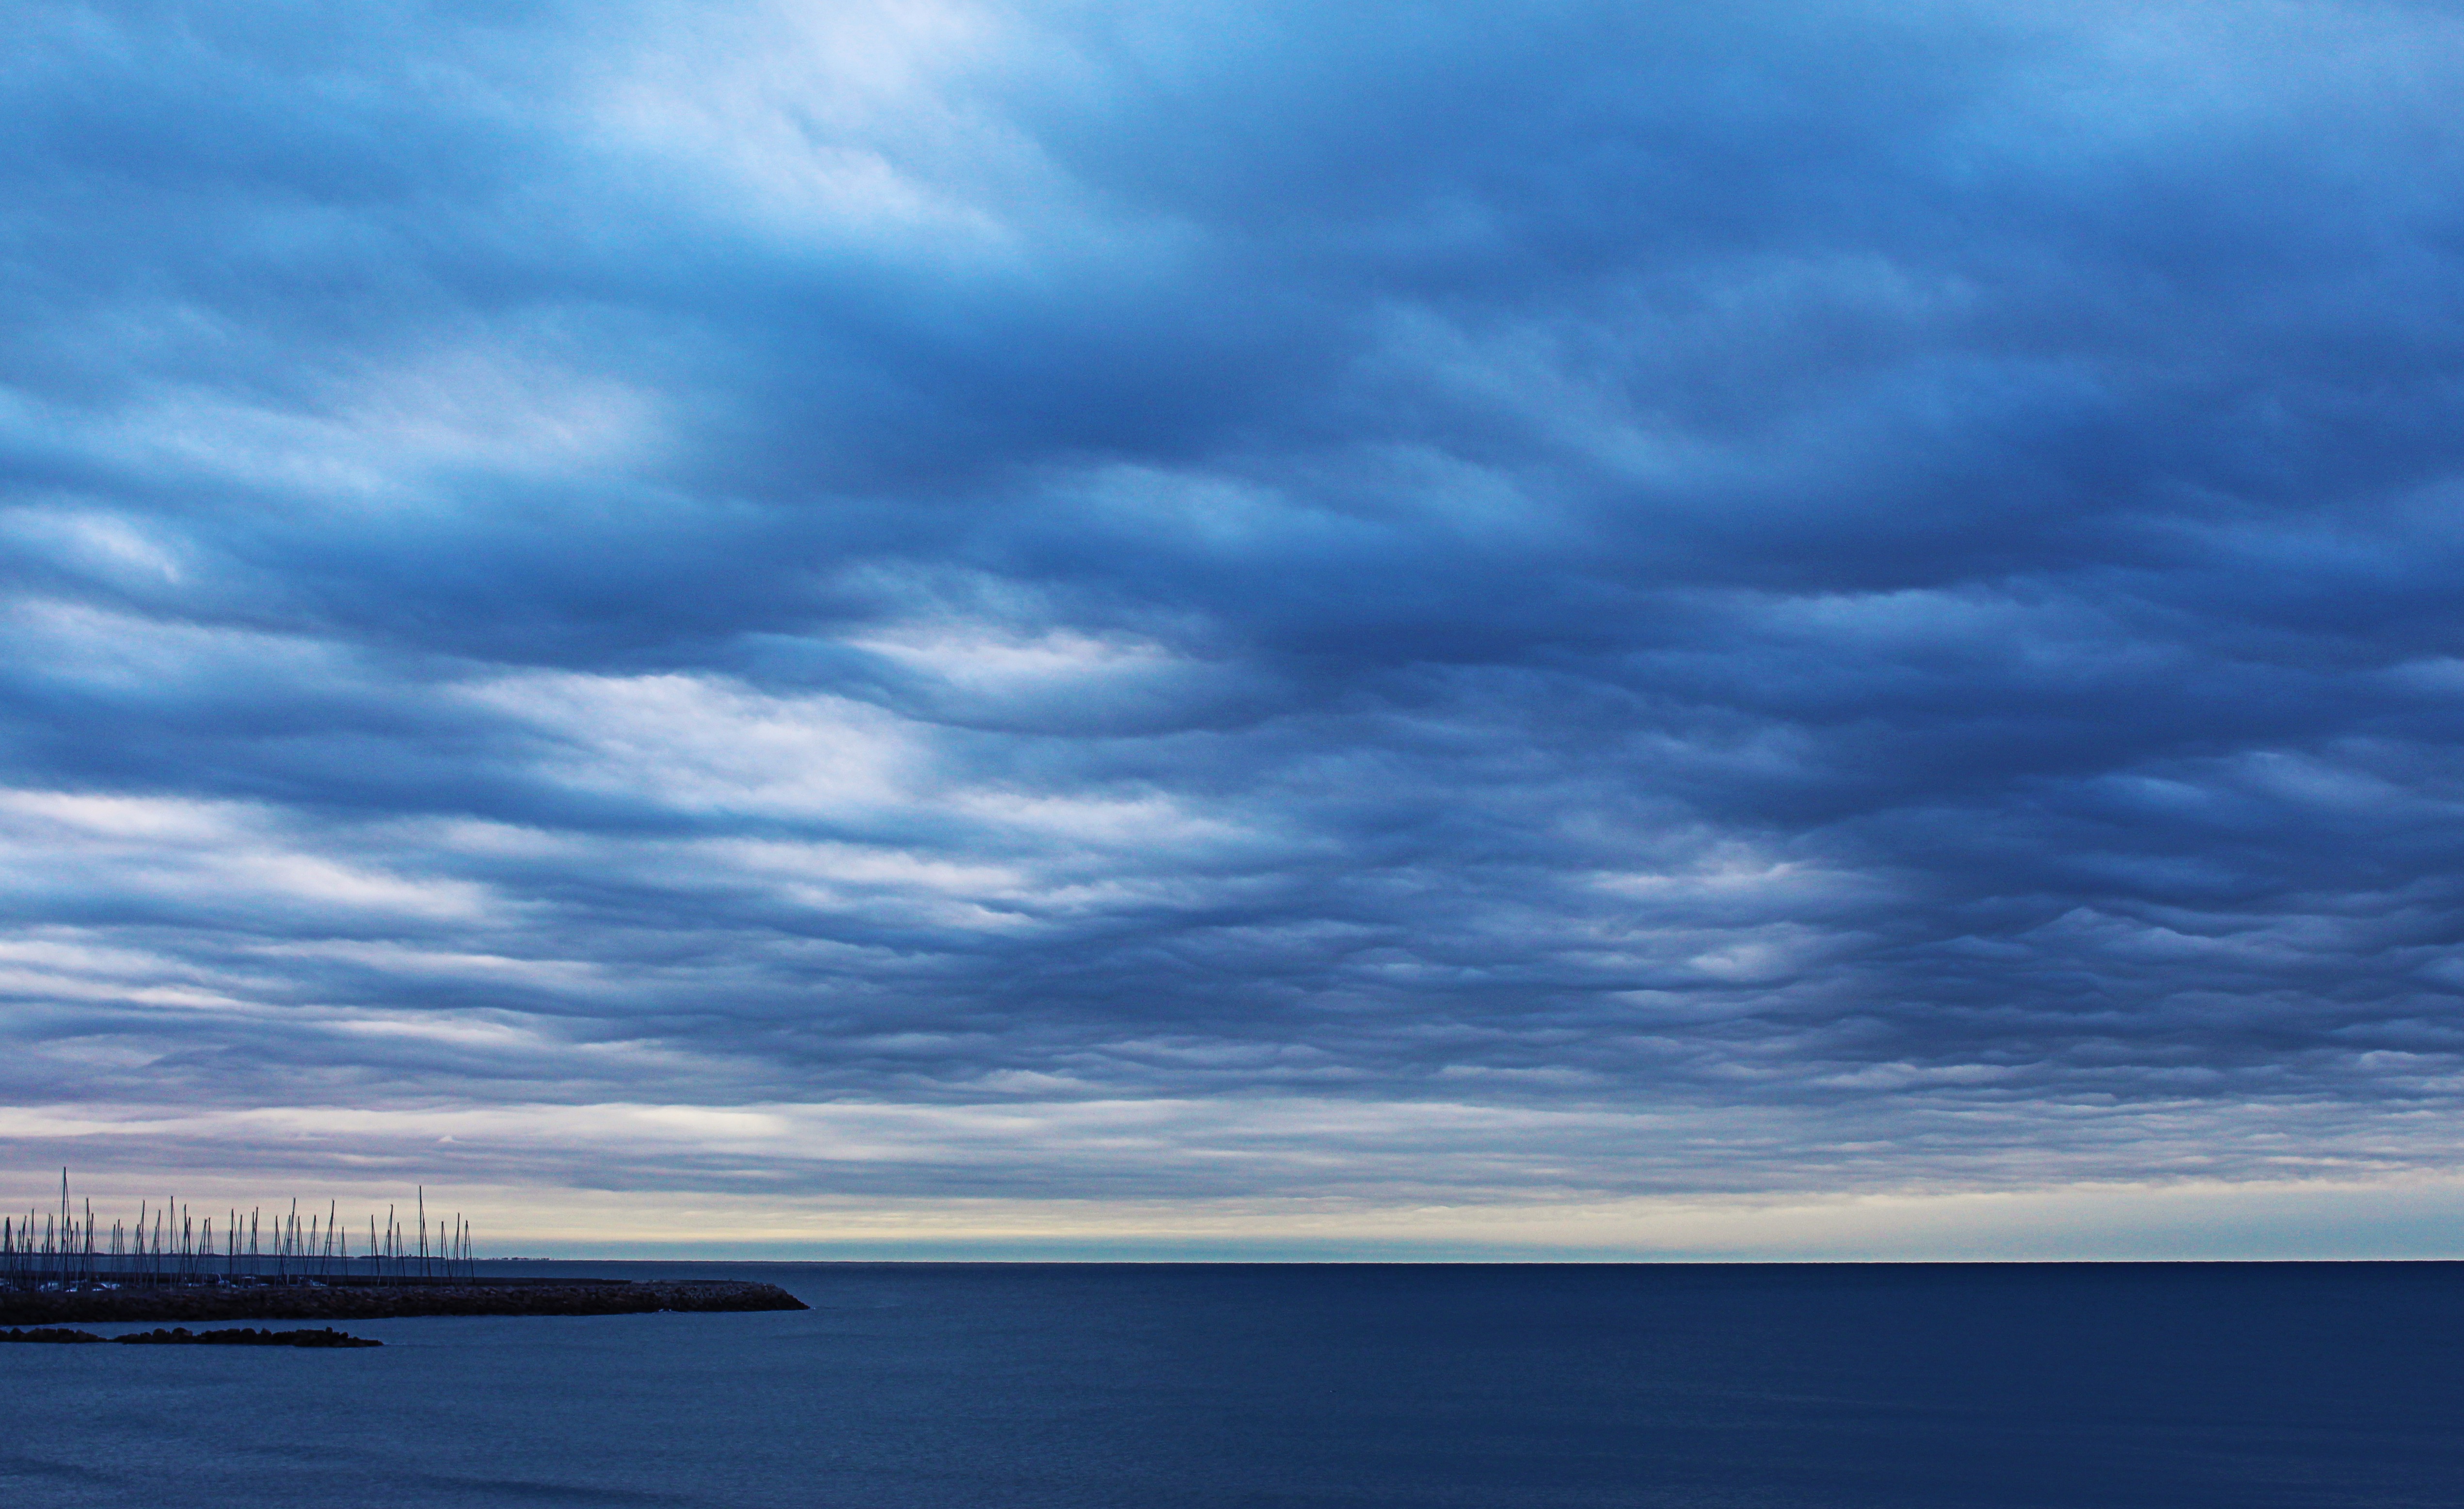
sea, coast, ocean, horizon, cloud, sky, shore, dawn, dusk, bay, afterglow, meteorological phenomenon, wind wave